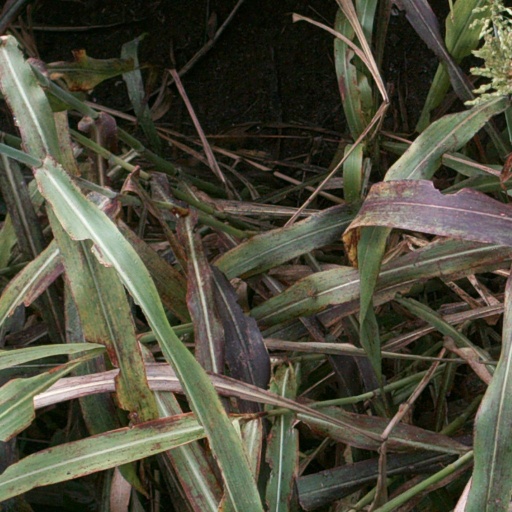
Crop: sorghum